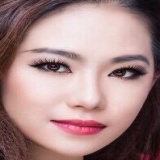
ca sĩ Lương Bích Hữu